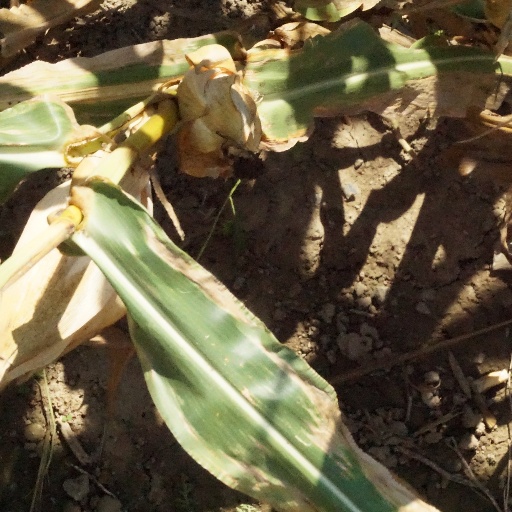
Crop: maize; corn